EMD SD70 series

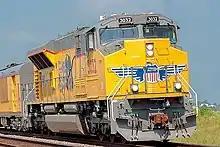
Union Pacific SD70ACe-T4 No. 3032

The SD70ACe is the successor to the SD70MAC with design changes to comply with emission standards. The engine fires with 15% lower internal pressure to improve emissions and features fewer internal components in the inverter. The SD70ACe is equipped with EMD's 16-710-G3C-T2 prime mover, rated at ; later Tier 3 models are rated at , and have a thermal efficiency of almost 36%. They are rated at starting tractive effort and continuous. Braking effort is rated at . Early models featured a bad cab design which was noticed first on CSX as crews reported annoying disturbances such as prime mover noises, traction motors and more. The cab was also known for rattling, leading to the nickname "Thundercabs". As a result, these units are also not approved for leading trains.